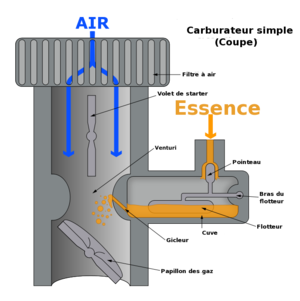
Coupe d'un carburateur simple
Le carburateur est un organe qui équipe de nombreux moteurs à allumage commandé très majoritairement représentés par les moteurs à deux ou à quatre temps. Sa présence est quasi systématique sur les anciennes générations de ces moteurs, bien qu'il soit maintenant souvent remplacé par l'injection électronique dans les moteurs modernes, les moteurs à carburateur ayant de moins bons rendements et consommant davantage de carburant.